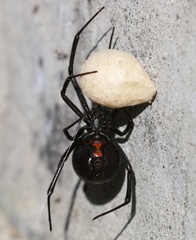
Species: Lactrodectus_hesperus